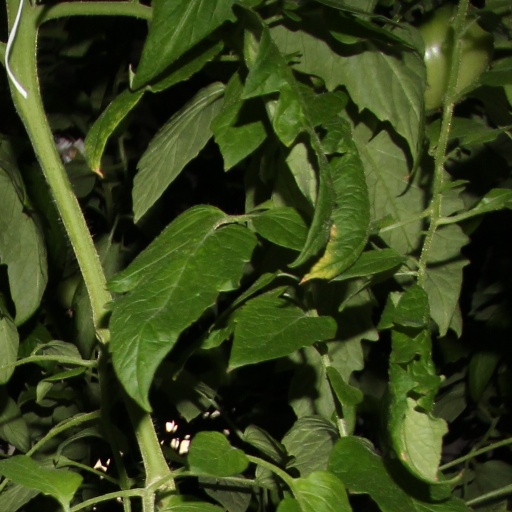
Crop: tomato